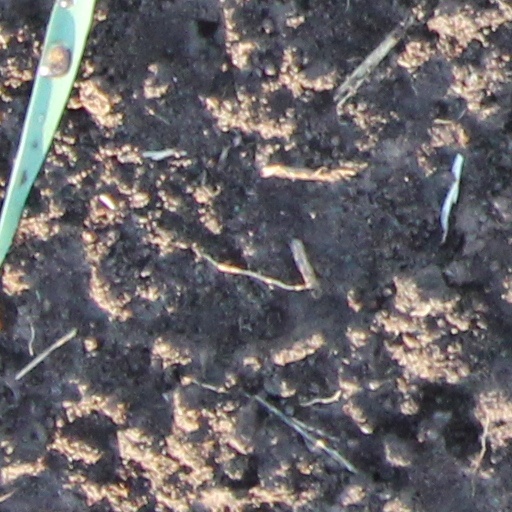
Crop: wheat